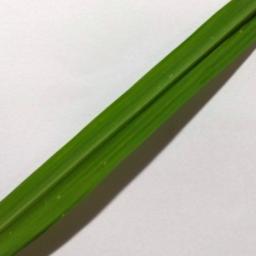
Label: Rice___Healthy